Nuclear power in Switzerland

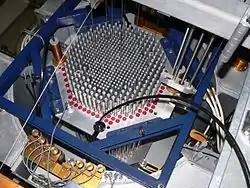
The CROCUS reactor of the École polytechnique fédérale de Lausanne (EPFL)

Extending across the north and south side of the Alps, Switzerland lies at the junction of the Apulian and Eurasian tectonic plates, and there are many active seismic areas under the mountains that show that stresses continue to be released along deep fault lines. The 1356 Basel earthquake is the most significant seismological event to have occurred in Central Europe in recorded history and may have had a M magnitude as strong as 7.1.